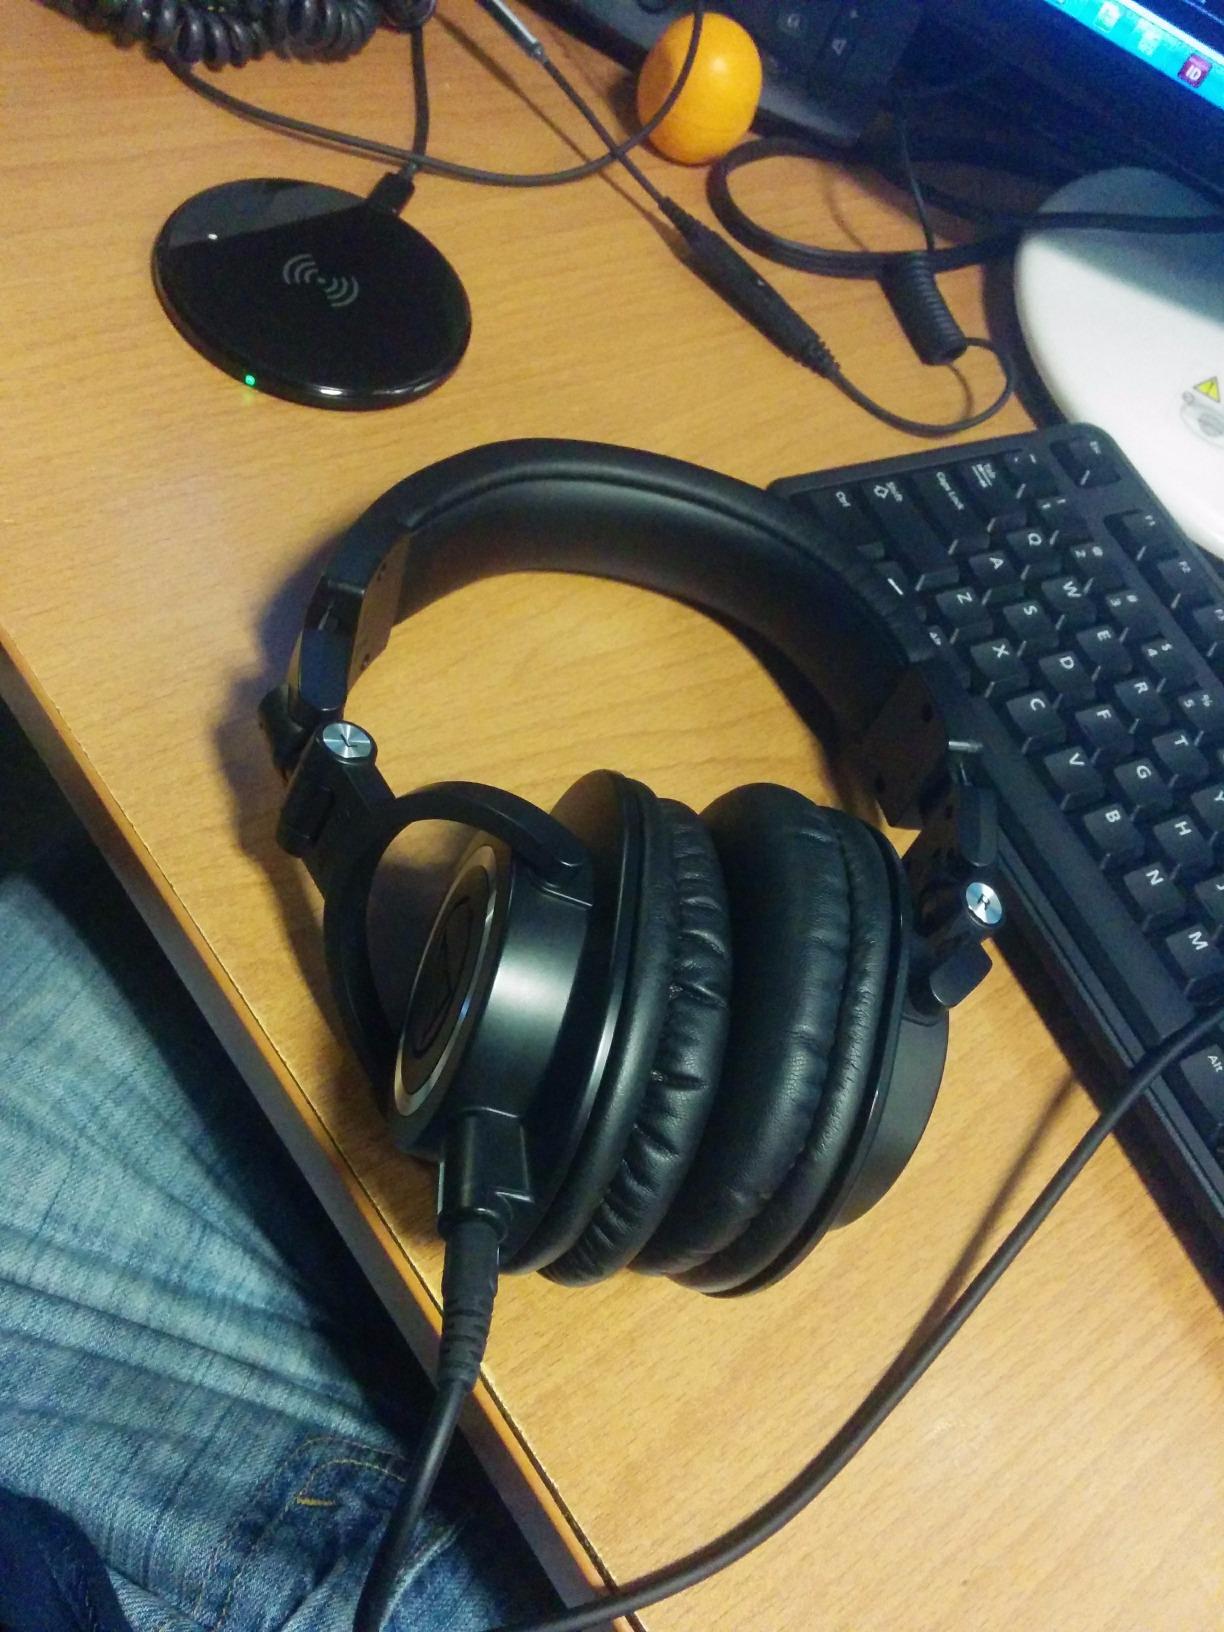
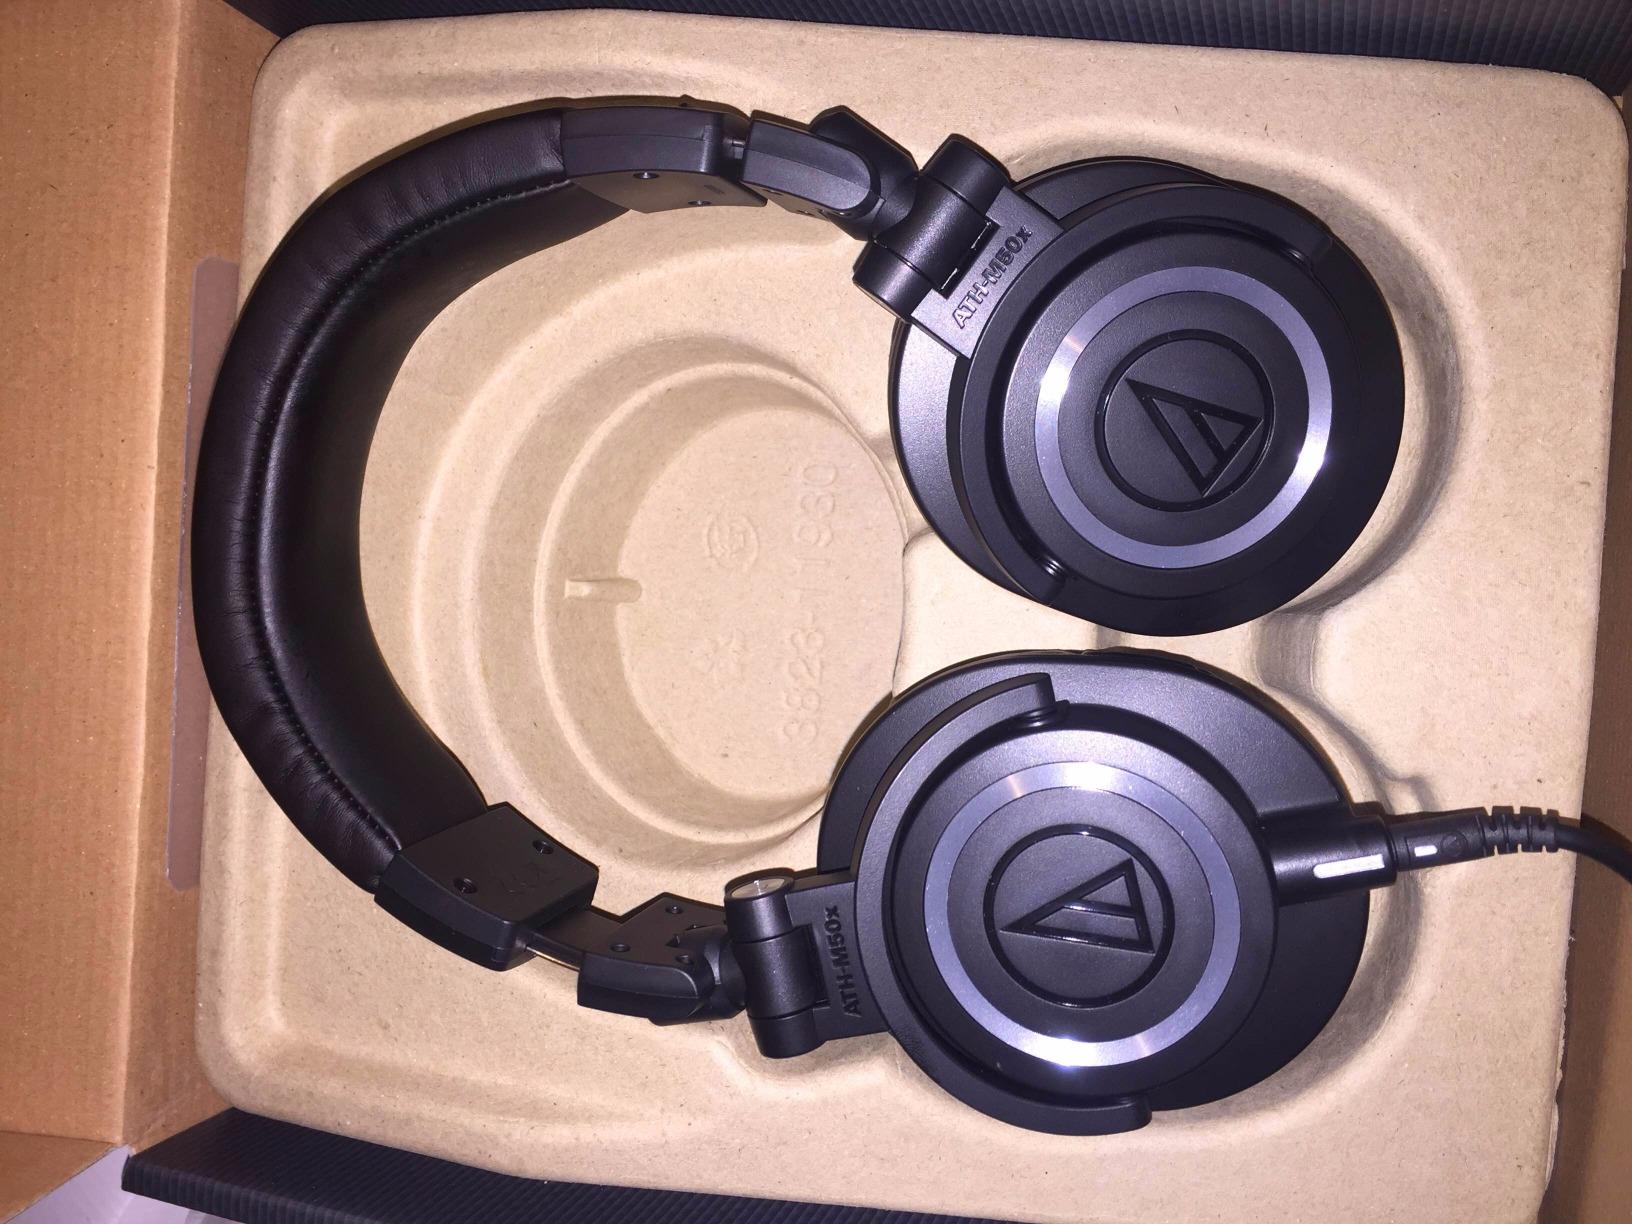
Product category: headphones
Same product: yes